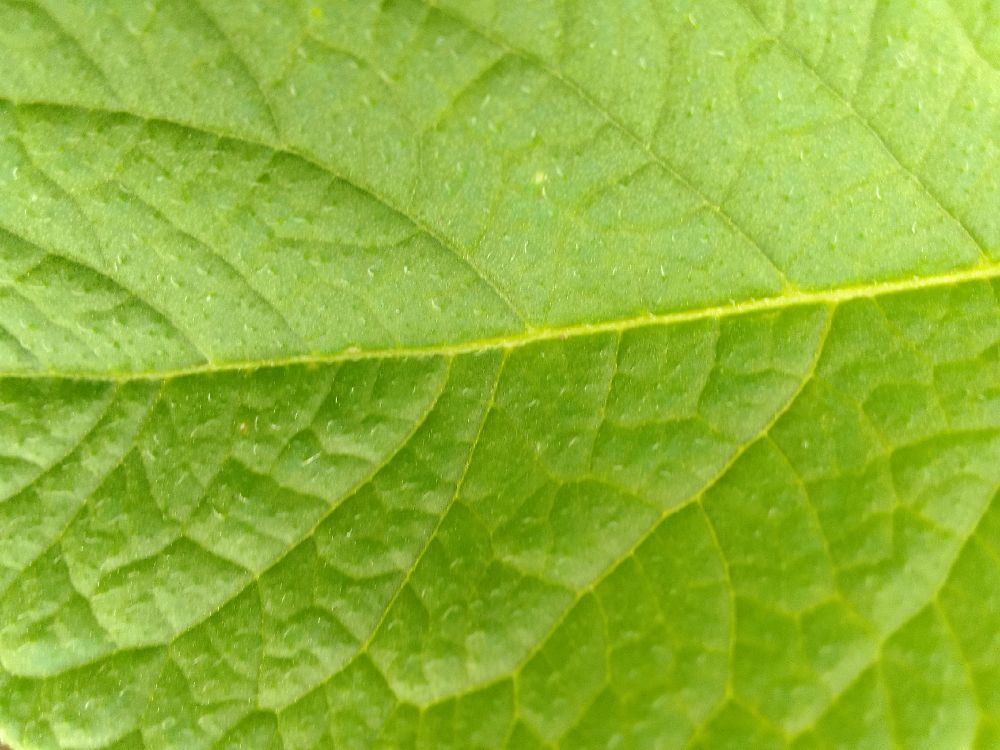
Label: Healthy